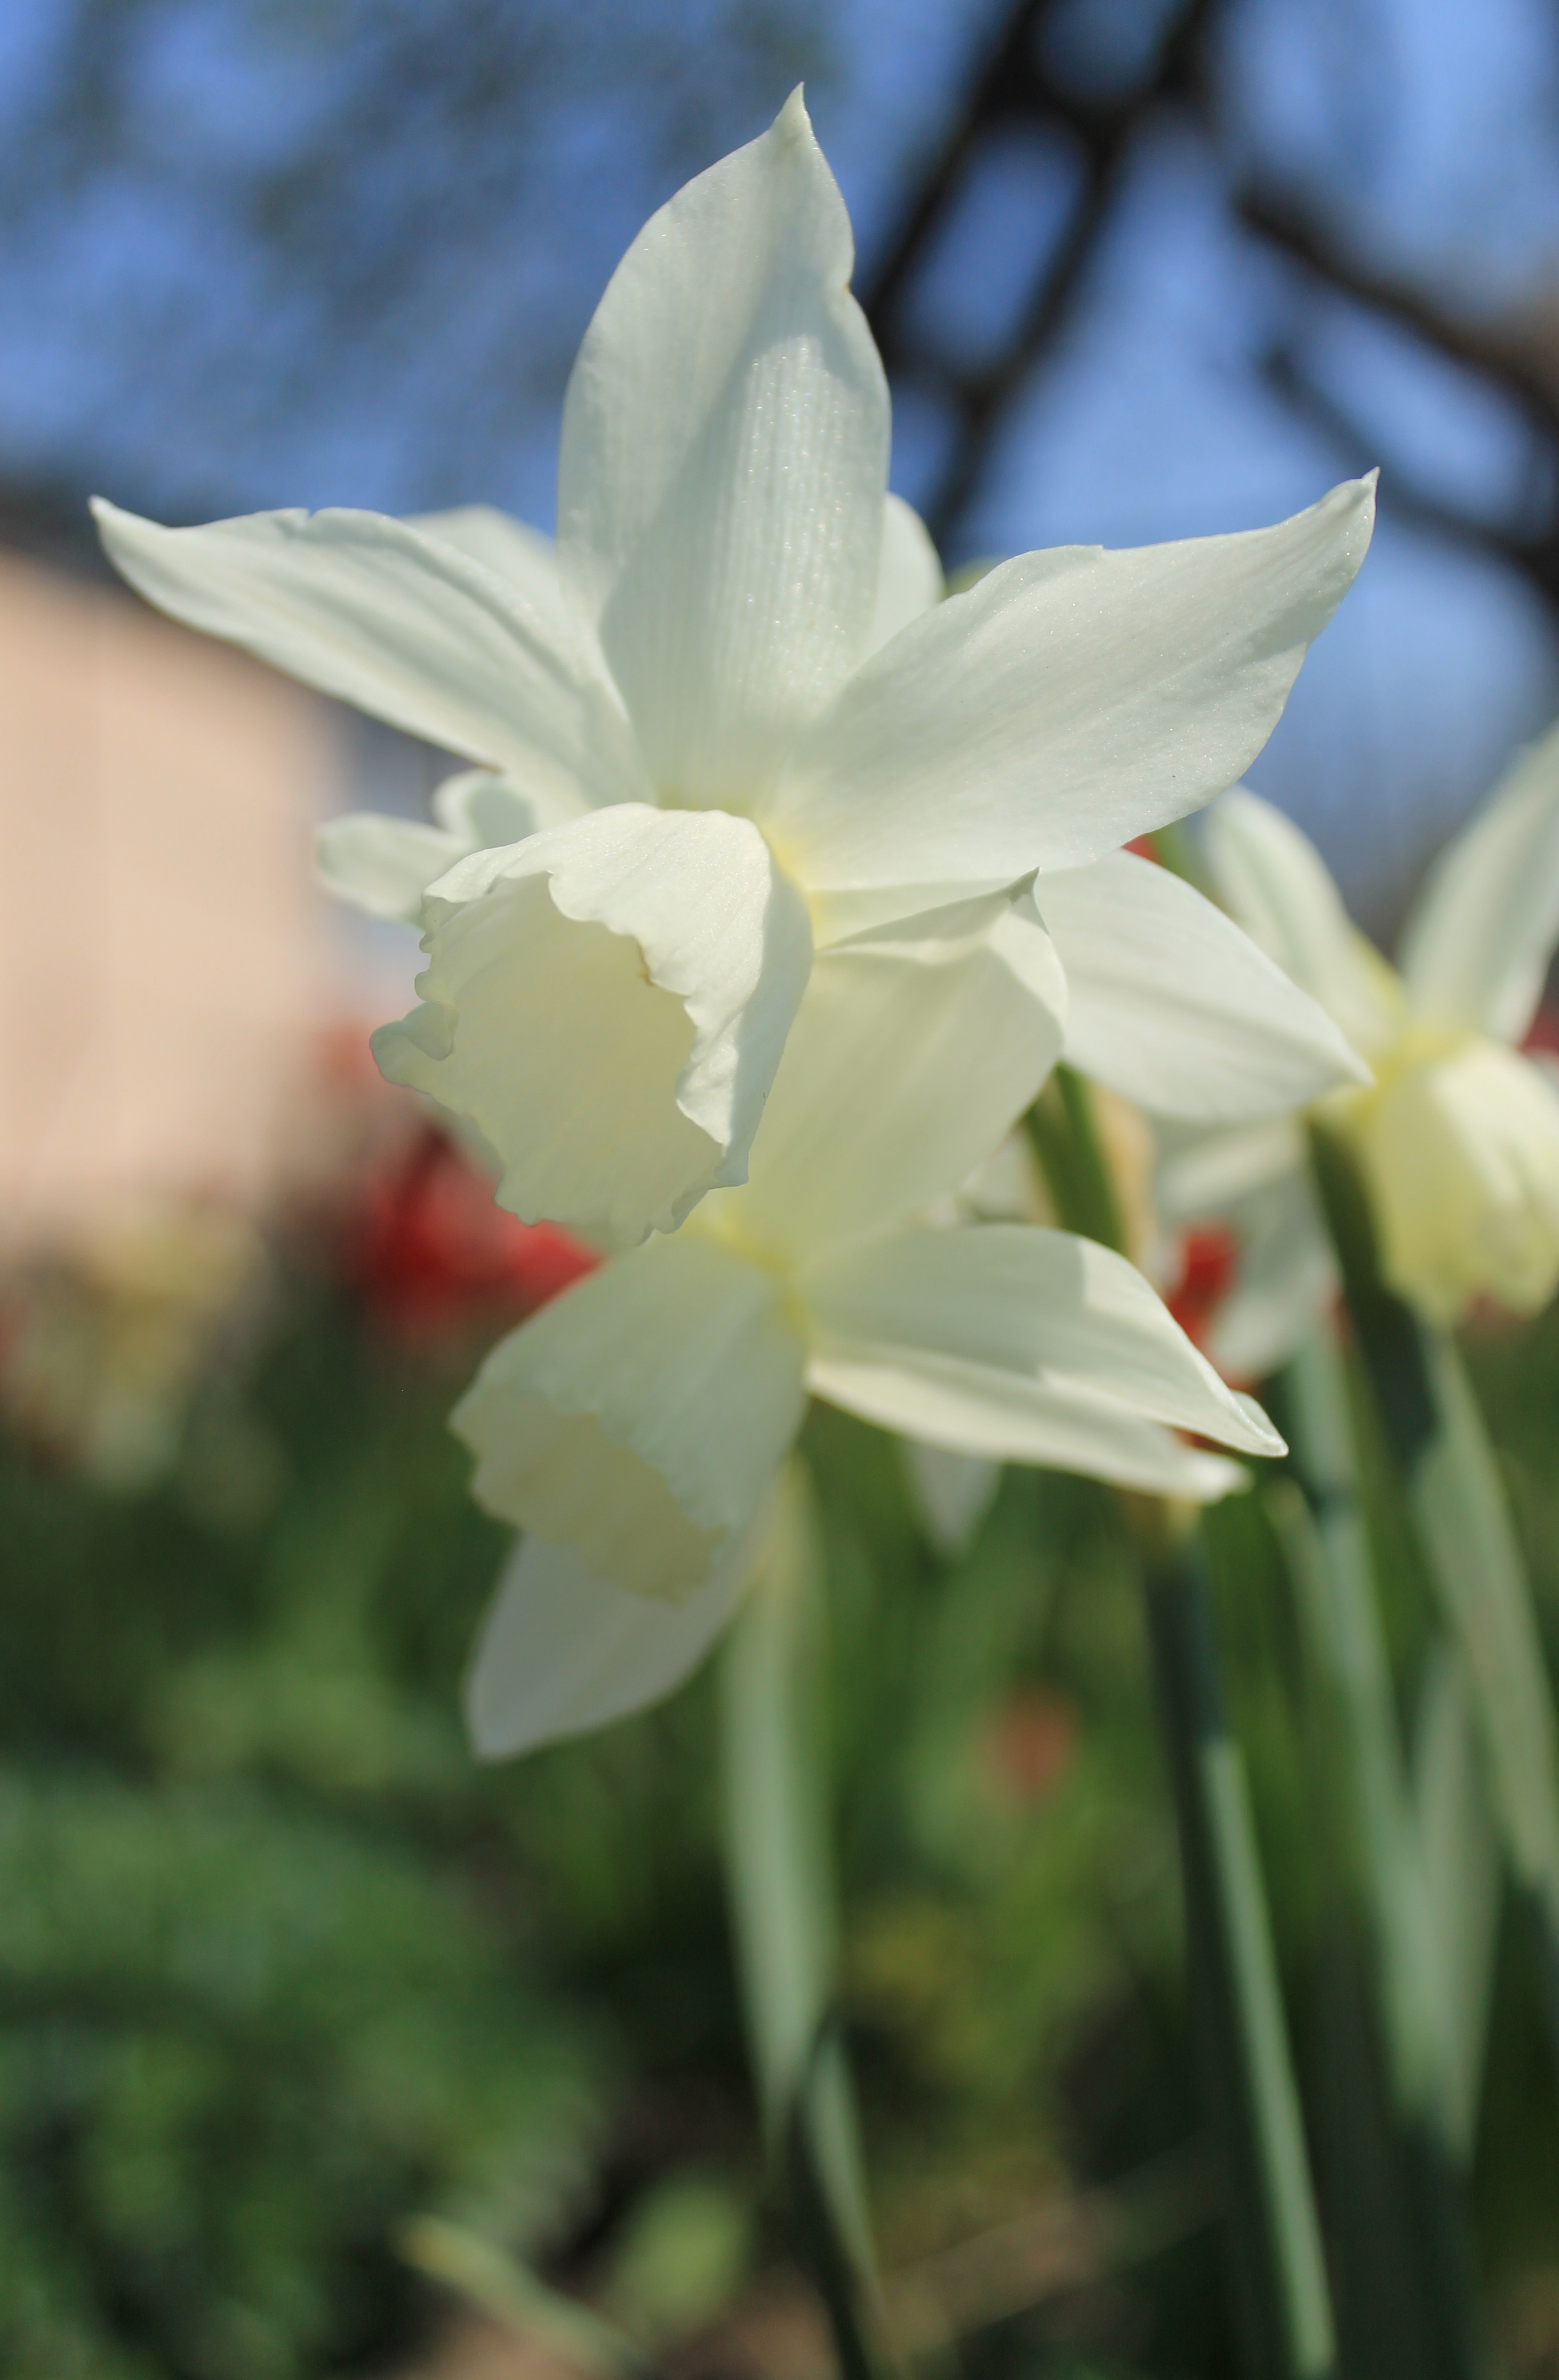
nature, outdoor, blossom, plant, white, flower, petal, bloom, summer, spring, green, color, natural, park, botany, blooming, colorful, garden, daffodil, flora, season, botanical, gardening, seasonal, narcissus, soft, macro photography, flowering plant, plant stem, land plant